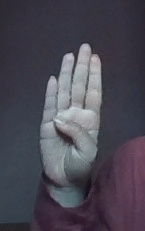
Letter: kaaf